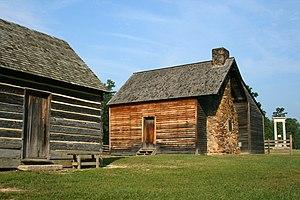
Bennett Place, une ferme historique scrupuleusement reconstruite à Durham, en Caroline du Nord (États Unis d'Amérique). Durham est le lieu où s'est déroulée la plus large reddition de troupes sudistes de toute la guerre de sécession, le 26 avril 1865. On peut voir, de gauche à droite, les cuisines, la ferme, et le monument.
Bennett Place, le nom plus connu pour désigner la ferme à Durham, en Caroline du Nord, possédée par James et Nancy Bennett, était l'emplacement où eut lieu la plus grande reddition de soldats confédérés durant la guerre civile américaine, le 26 avril 1865.